RT-11

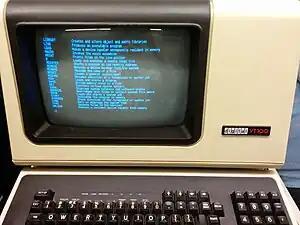
The end of the command output from displayed on a .

Users generally operated RT-11 via a printing terminal or a video terminal, originally via a strap-selectable current-loop (for conventional teletypes) or via an RS-232 (later RS-422 as well) interface on one of the CPU cards; DEC also supported the VT11 and VS60 graphics display devices (vector graphics terminals with a graphic character generator for displaying text, and a light pen for graphical input). A third-party favorite was the Tektronix 4010 family.